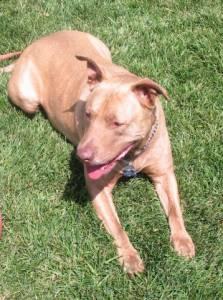
Breed: american pit bull terrier